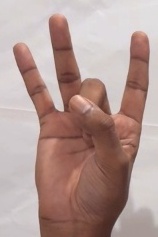
ASL sign: 8